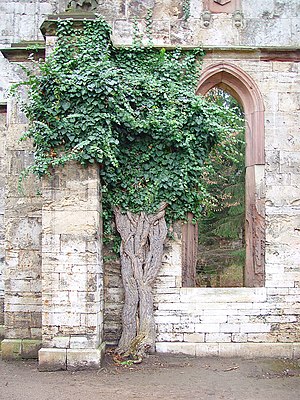
Vedbend-slægten
Tempelherrehuset i Weimar
Vedbend er udbredt i Europa, Mellemøsten og Østasien. Det er stedsegrønne klatreplanter, som klatrer ved hjælp af særlige klatrerødder. Her nævnes kun de arter, der er vildtvoksende i Danmark, eller som dyrkes her.